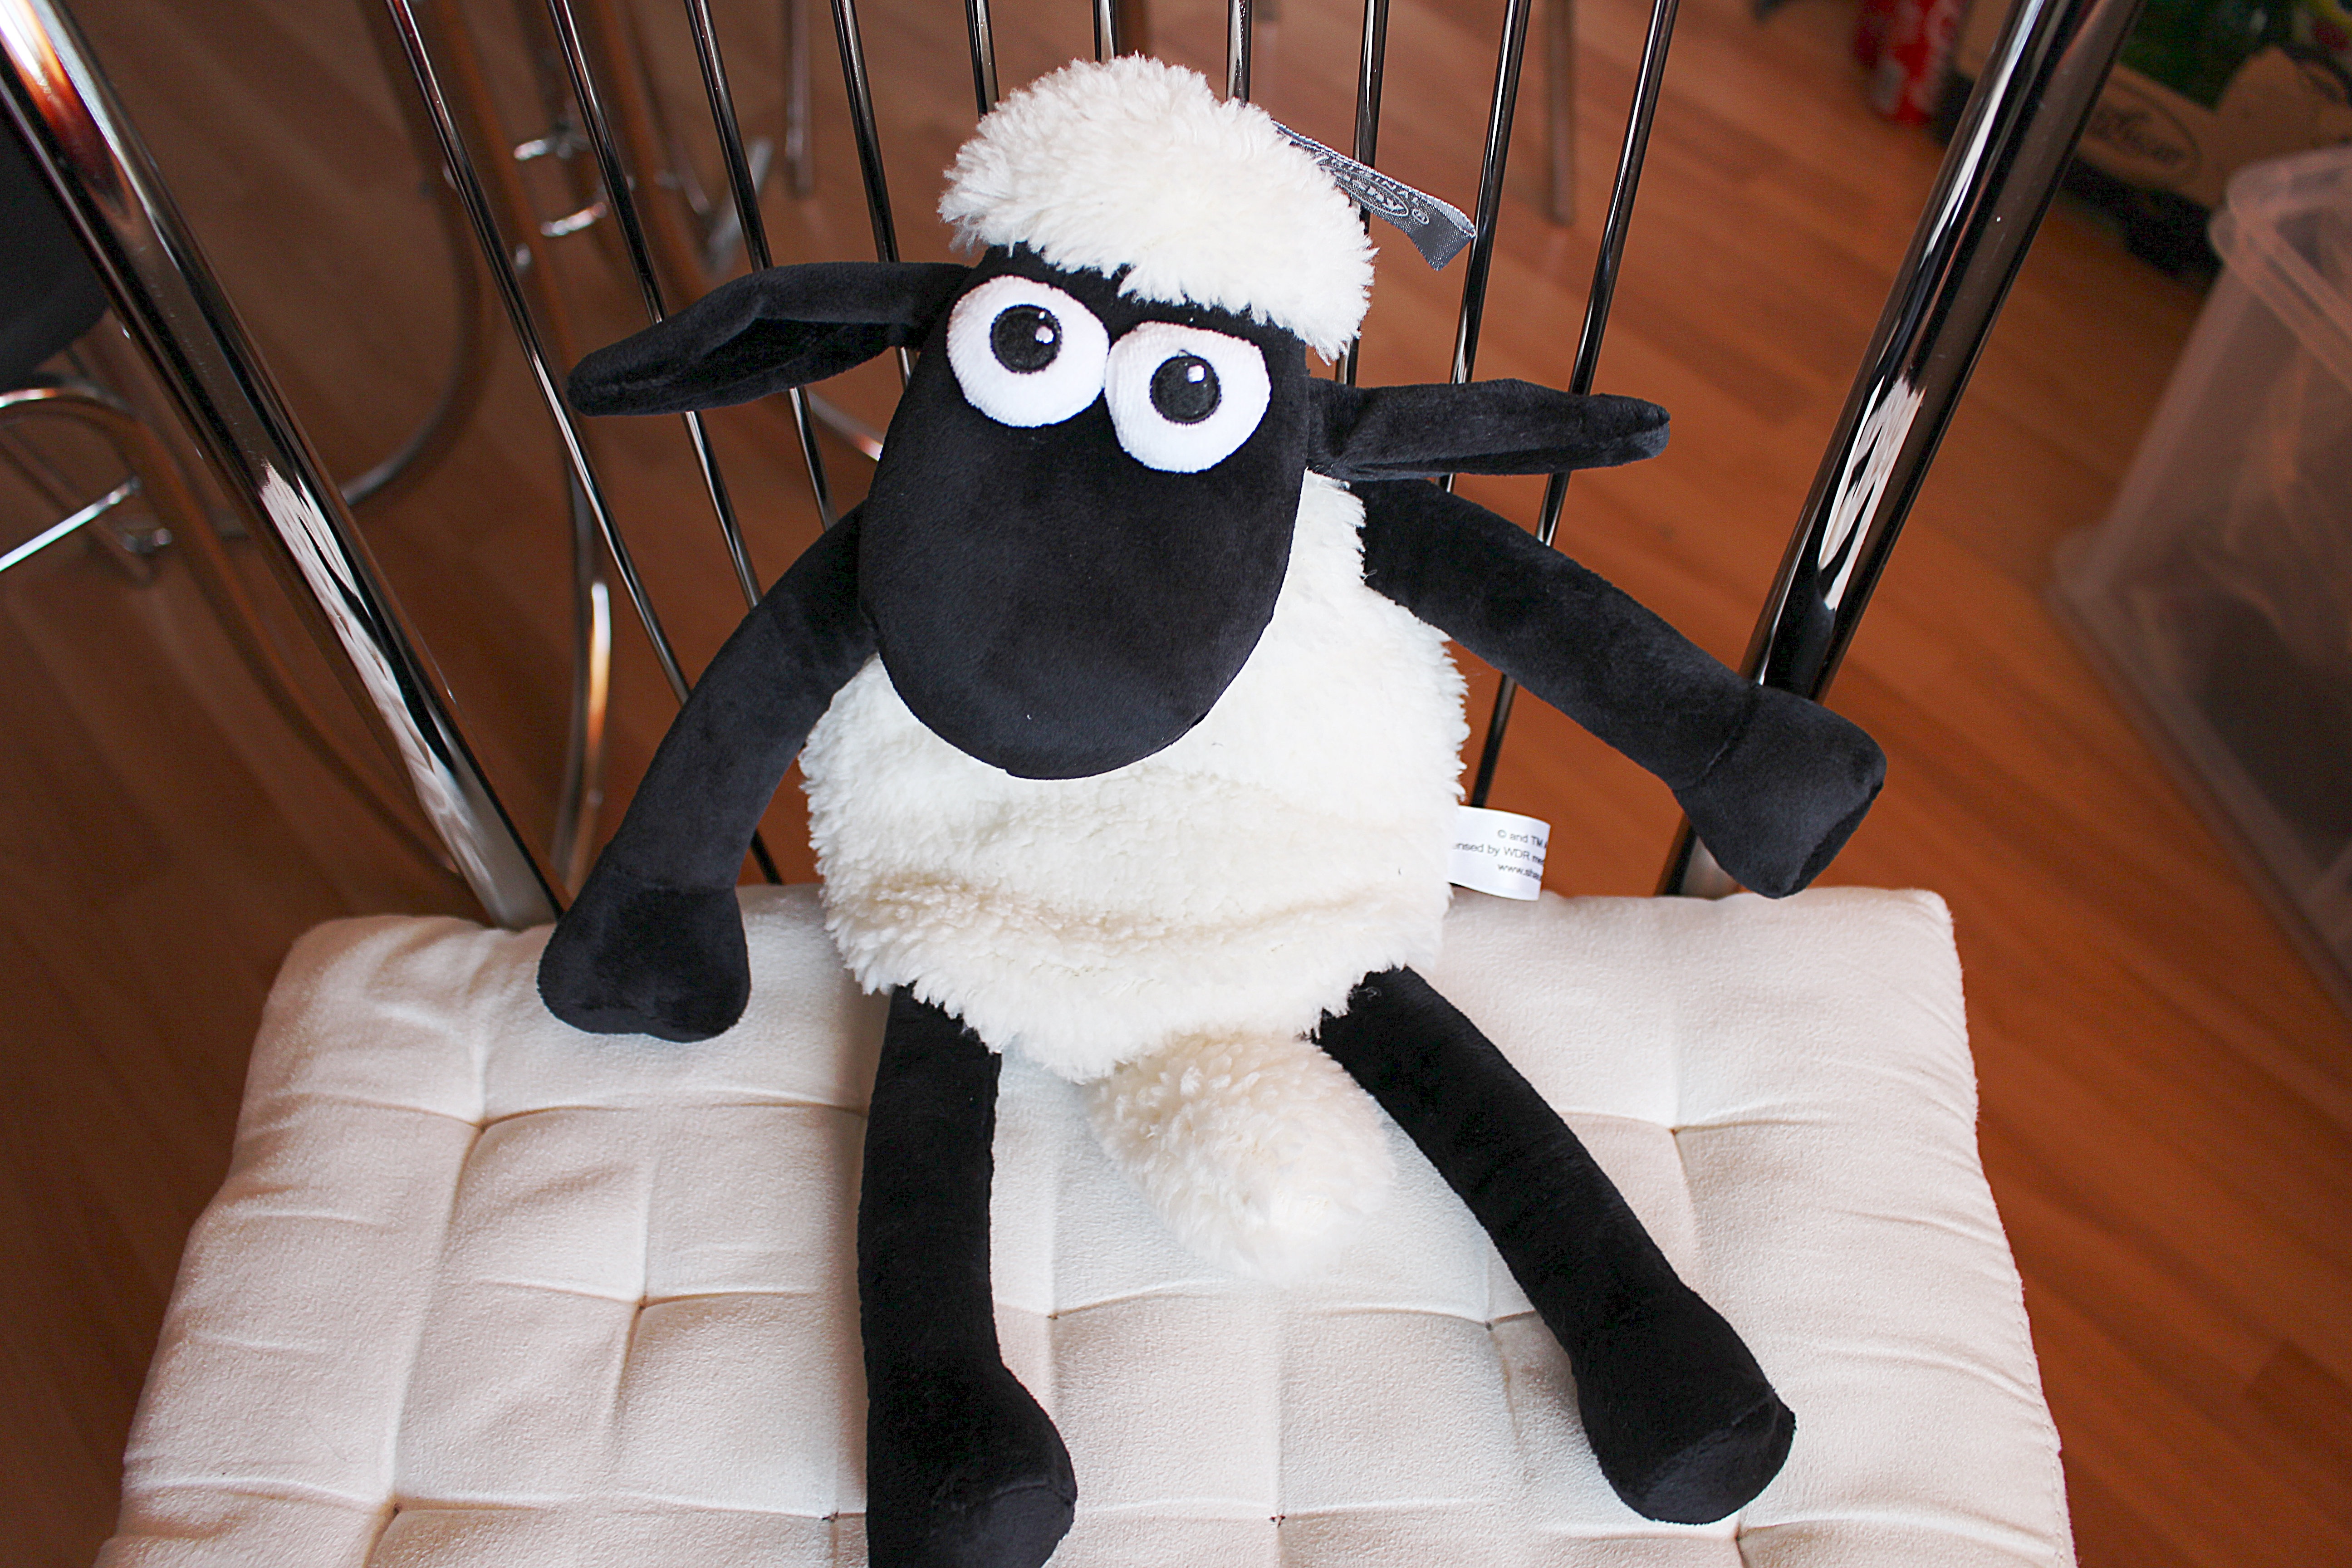
white, cute, fur, sheep, clothing, black, toy, material, teddy bear, textile, plush, costume, soft toy, flightless bird, stuffed toy, shaun the sheep